Prince Albert, Saskatchewan

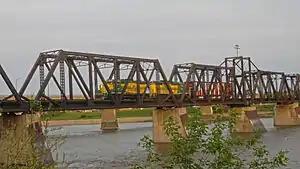
Carlton Trail Railway locomotive crossing the North Saskatchewan at Prince Albert

OmniTRAX, an American shortline railway company, bought the former CN line and named it Carlton Trail Railway (CTRW or CTR). Currently, Carlton Trail Railway resides in the old CN yard, storing tank cars for CN, transporting grain, and refurbishing diesel engines for other OmniTRAX lines. Carlton Trail has recently discussed abandoning several parts of the shortline due to increasing costs and poor track condition. The Railroad bridge in Prince Albert had the ability to turn in on itself to allow ferry ships to pass through. In 2001 CTRW announced the abandonment of the Birch Hills branch line, but the city of Prince Albert intervened, citing the possibility of an ethanol plant. In 2008 Carlton Trail announced the Meadow Lake line would be abandoned by April 1, 2009. Carlton Trail primarily operates EMD GP10s for switching and long-haul transport.